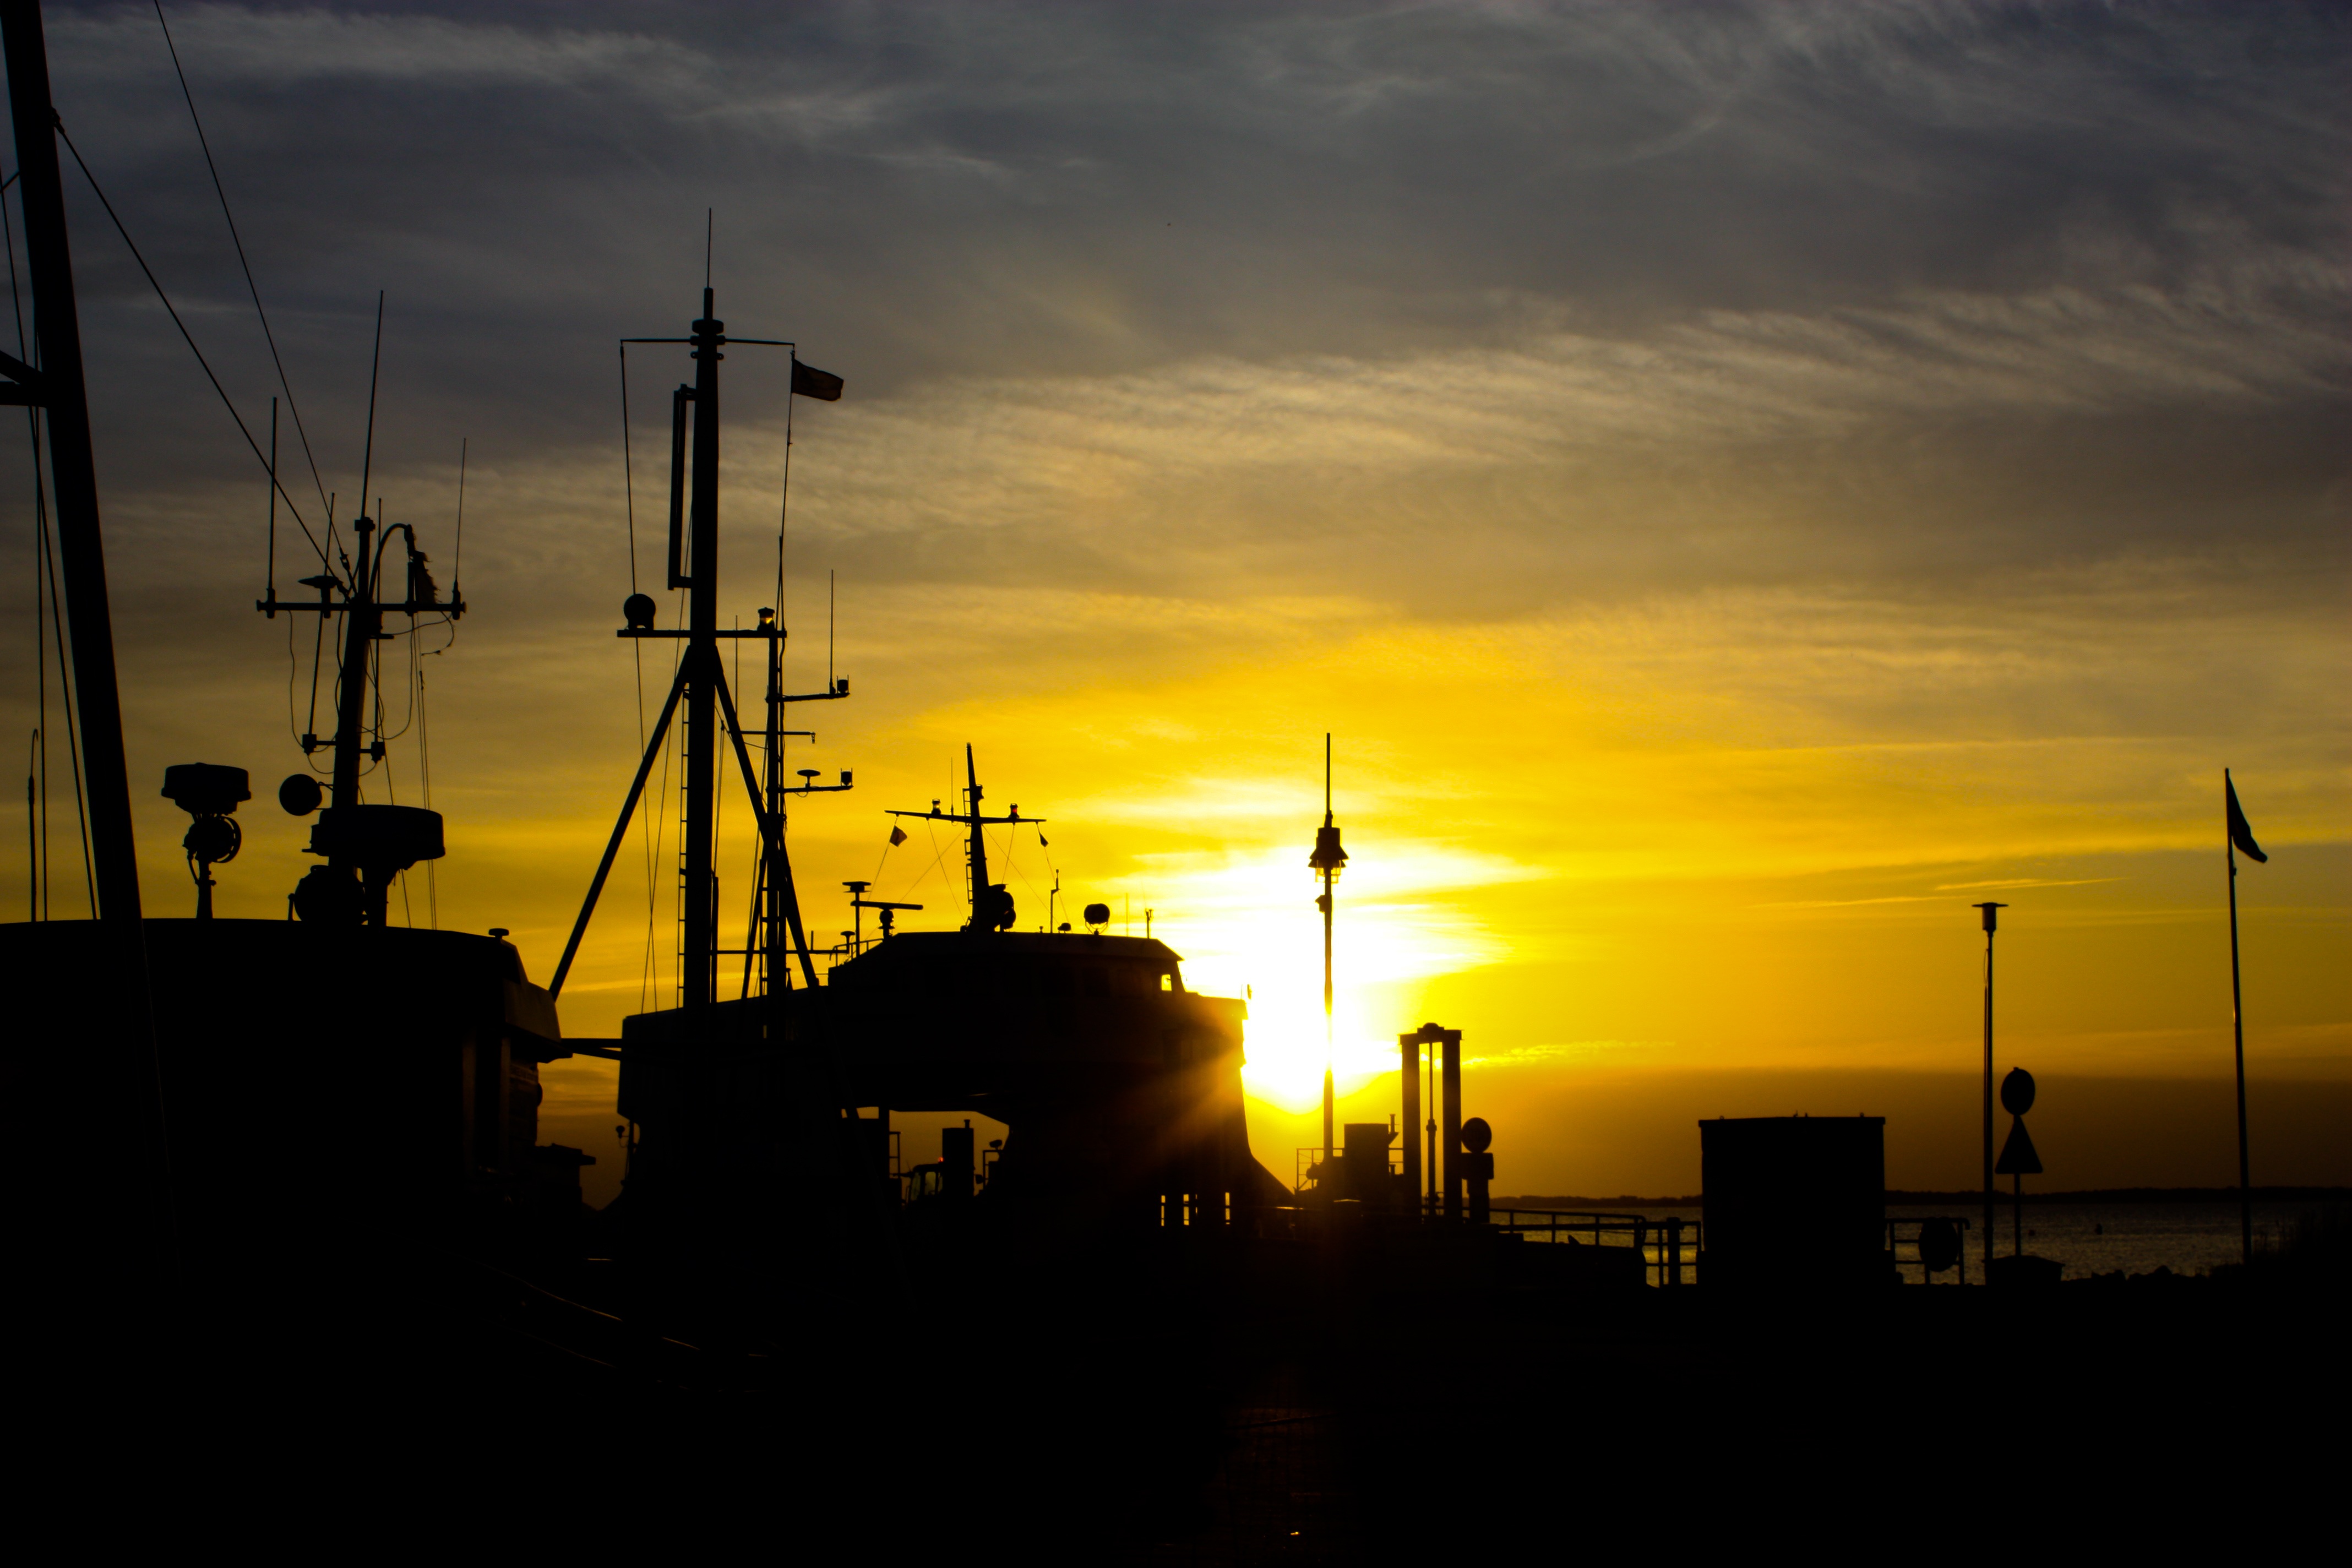
sea, horizon, silhouette, cloud, sky, sun, sunrise, sunset, sunlight, morning, wind, dawn, dusk, evening, port, energy, fischer, baltic sea, afterglow, mecklenburg western pomerania, port of schaprode